Dunblane

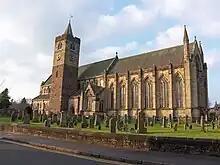
Dunblane Cathedral in February 2012

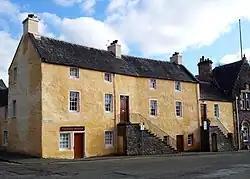
Dunblane Museum, 2003

Dunblane Cathedral is remarkable in having retained more of its late-medieval choir stalls than any other Scottish church building (except King's College Chapel, Aberdeen), and also is noted for its organ. Further fragments of medieval woodwork from the cathedral are displayed in the town's museum, formerly the Cathedral Museum, situated nearby. Though still used as a parish church, the building is in the care of Historic Scotland. To the south of the cathedral are some stone vaults of medieval origin, which are the only remaining fragment of the bishop's palace.